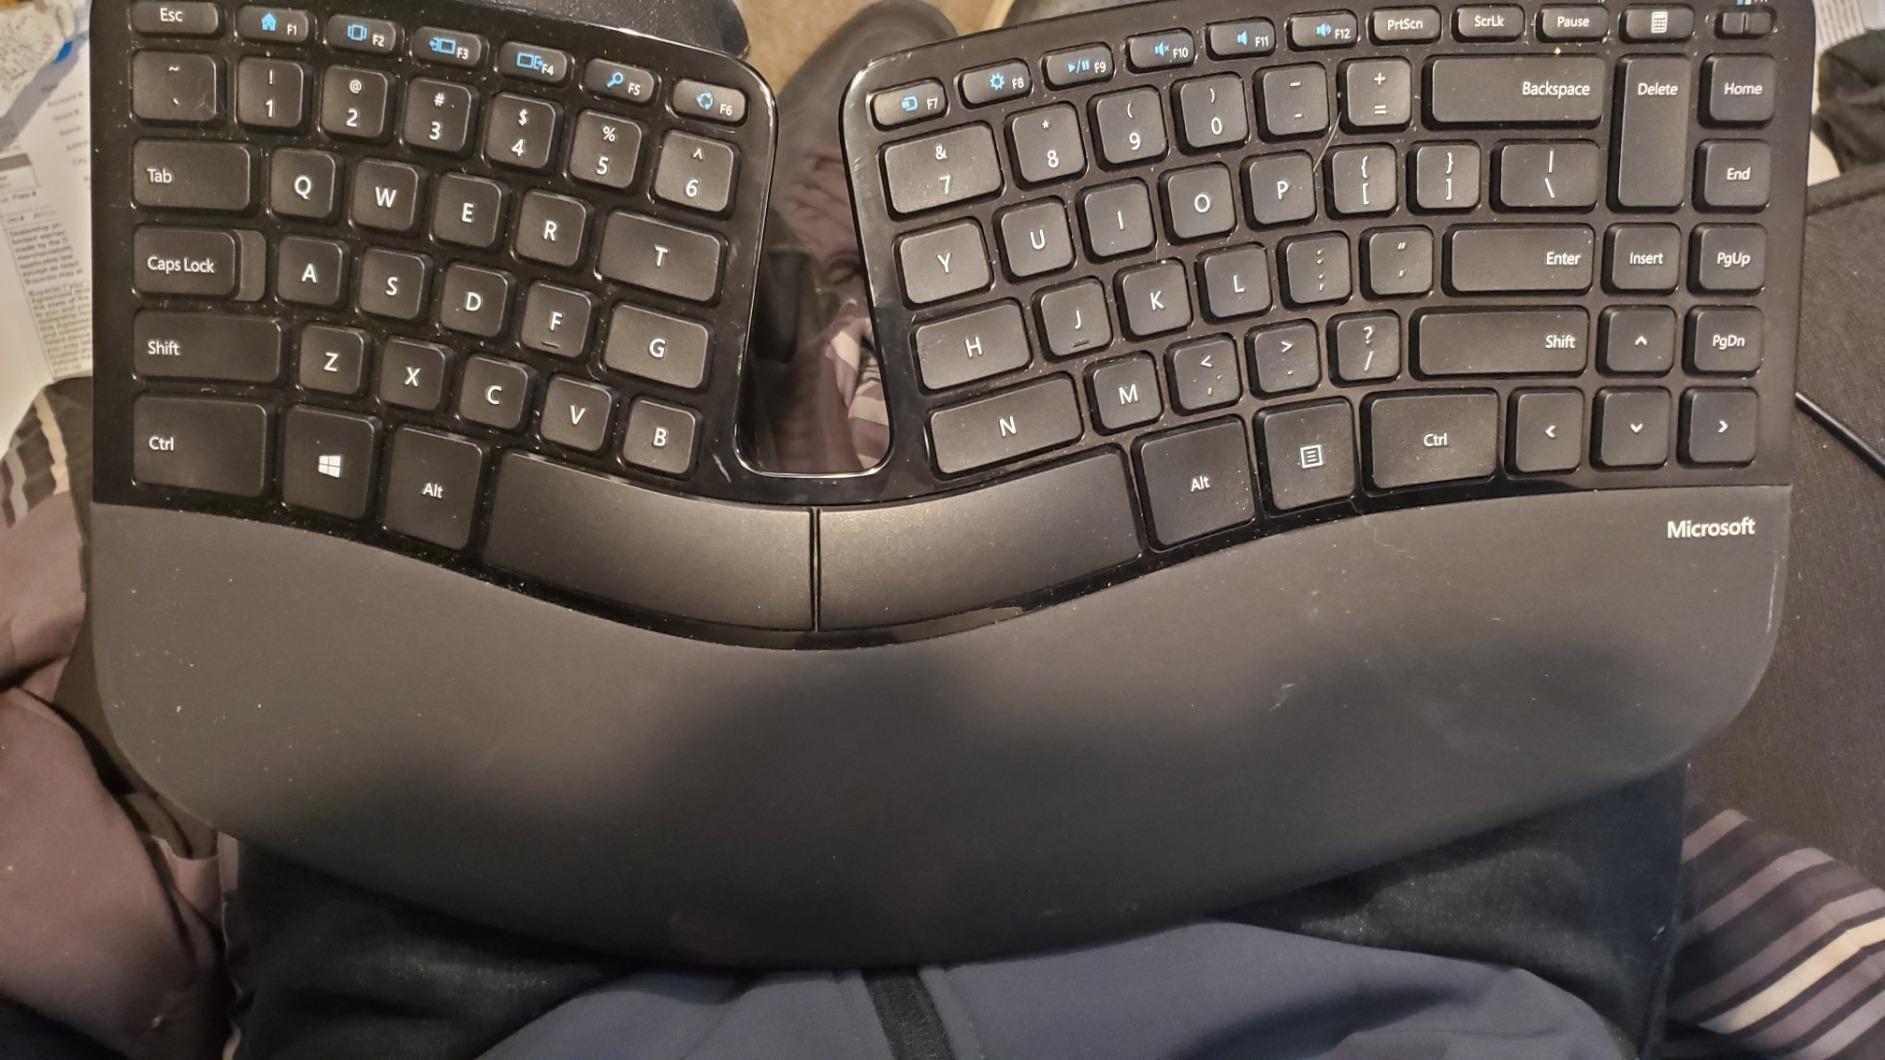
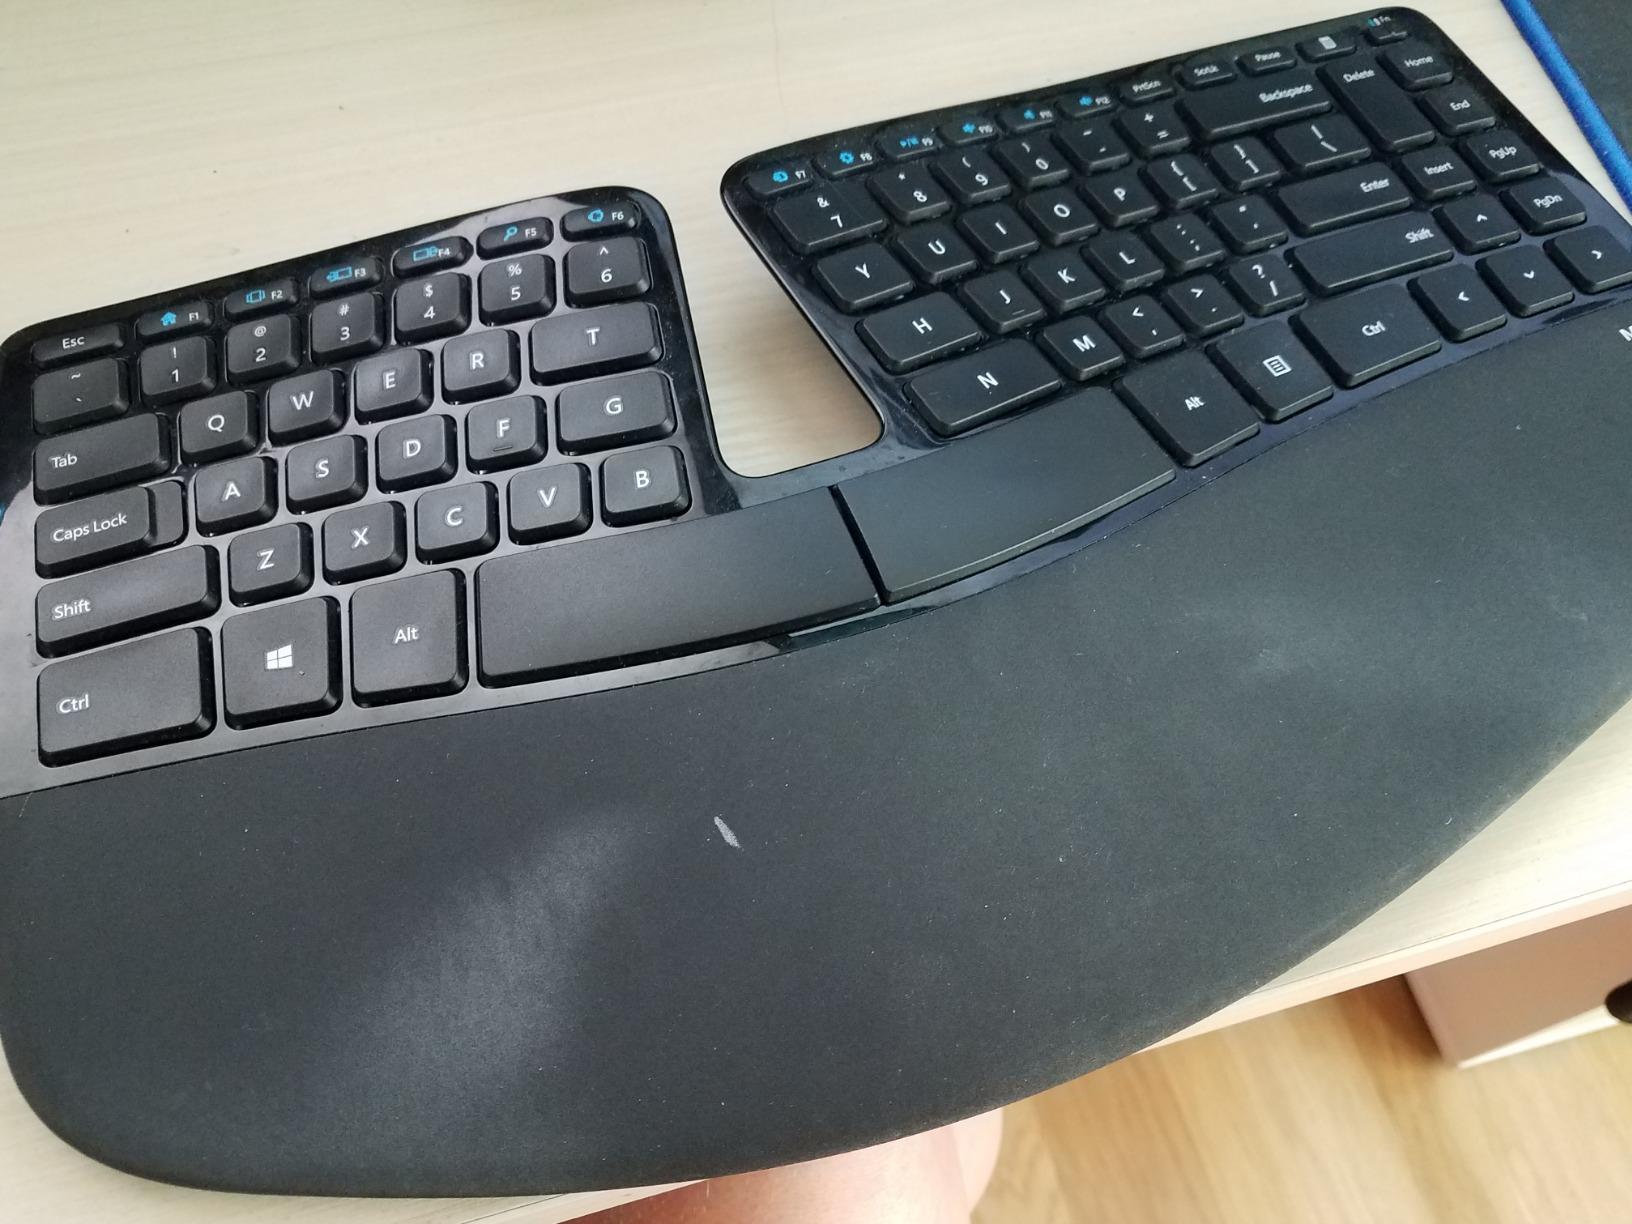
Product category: keyboard
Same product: yes